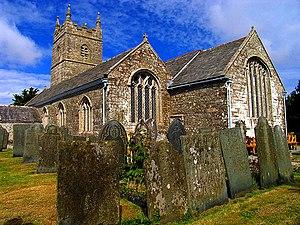
St Endellion est un village et une paroisse civile situé sur la côte nord des Cornouailles, en Angleterre. Au moment du recensement de 2011, il comptait 1 029 habitants.